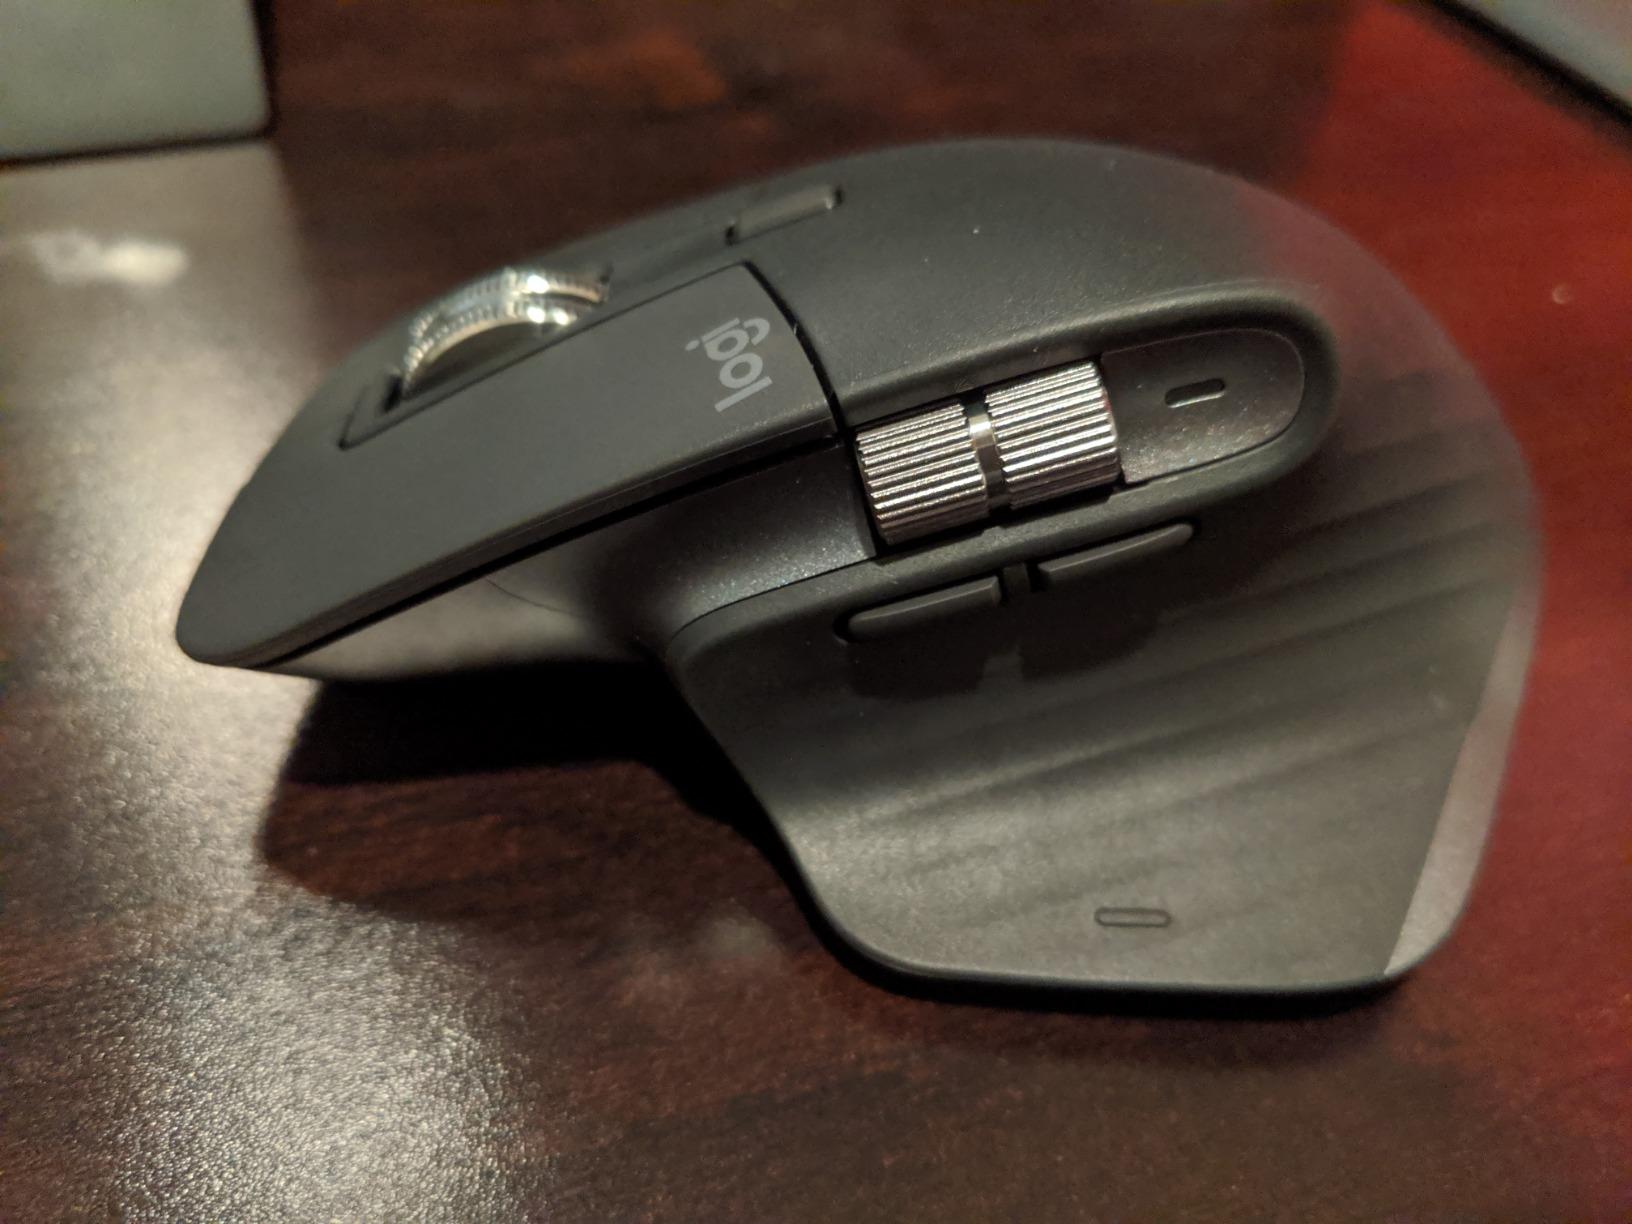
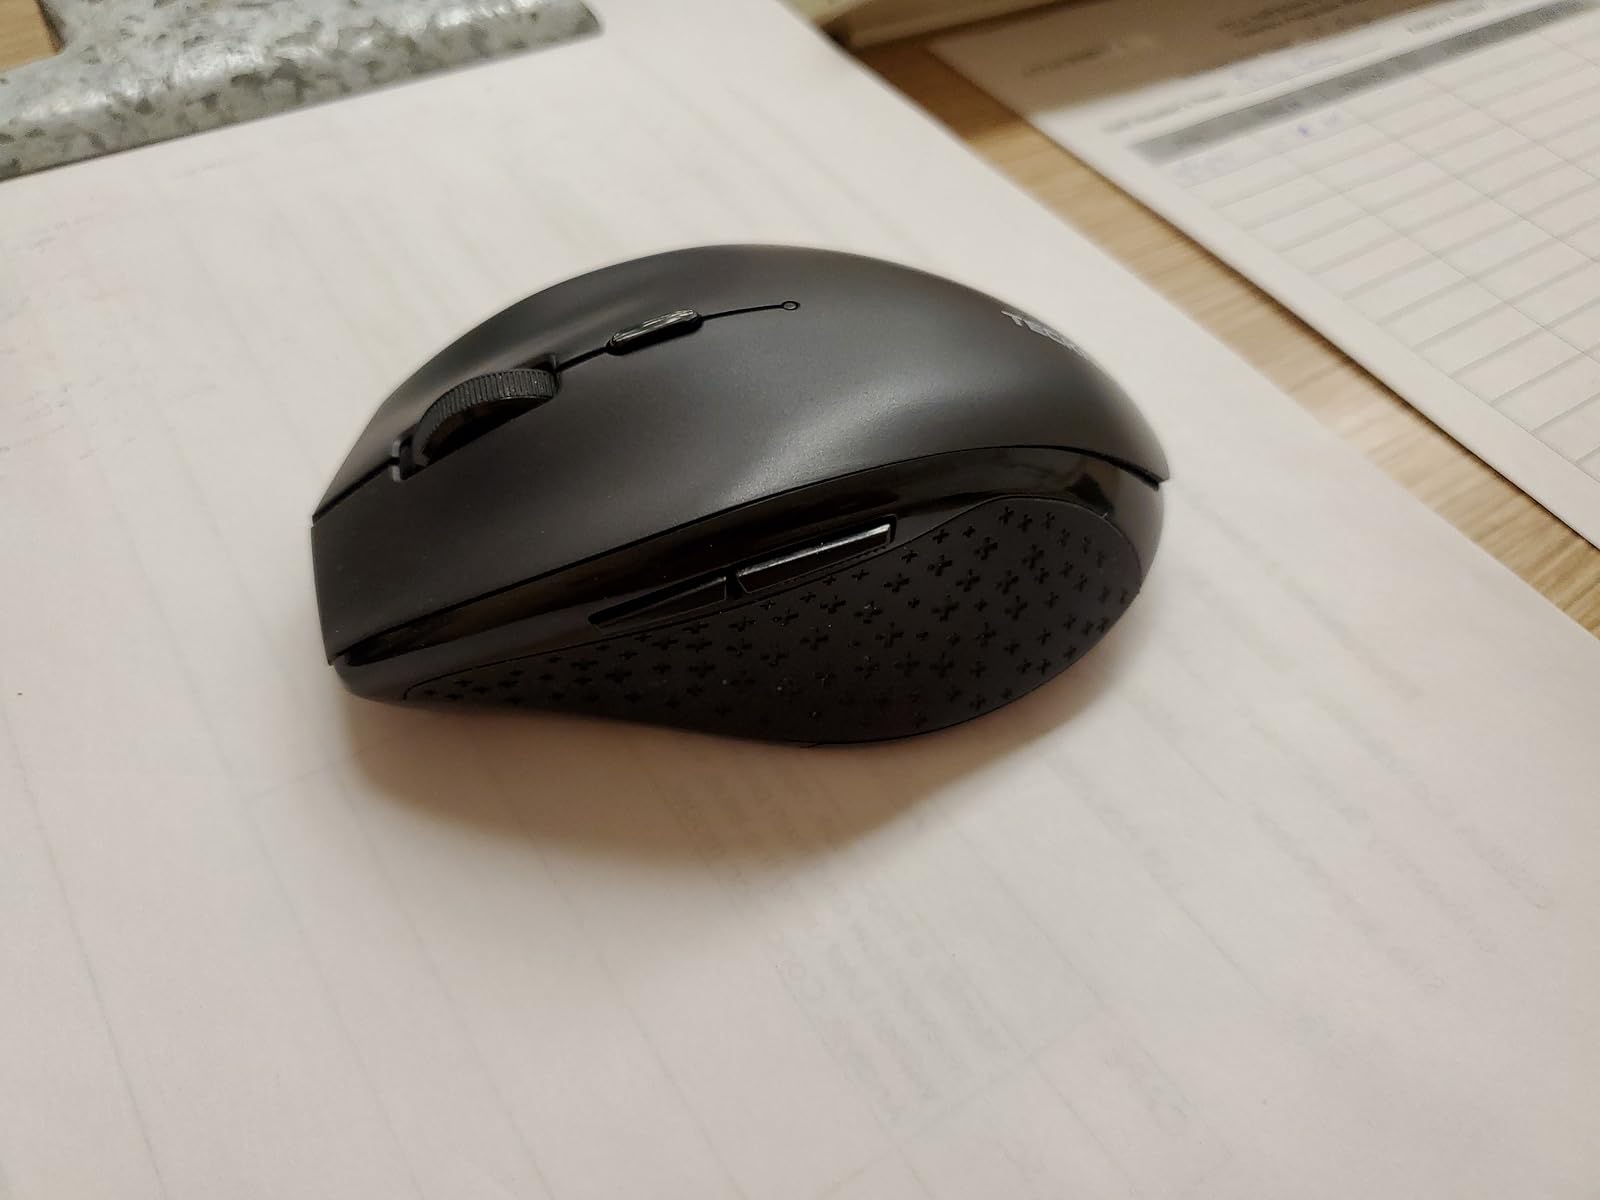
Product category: mouse
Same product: no